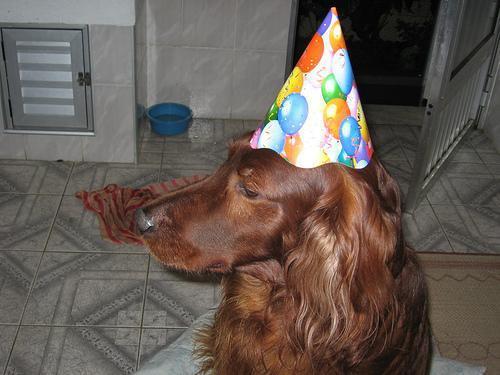
Irish_setter